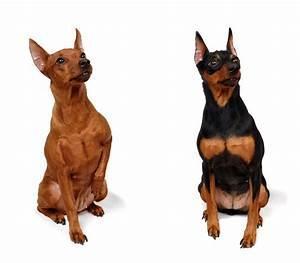
dog